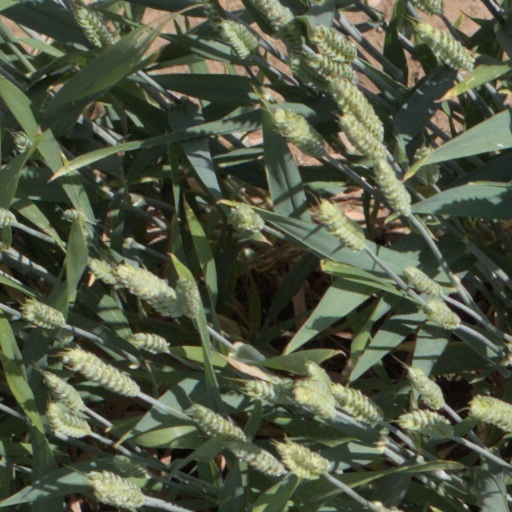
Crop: wheat